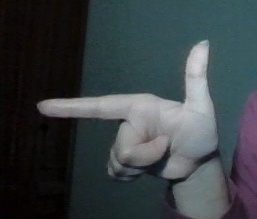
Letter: yaa